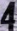
Number: 4